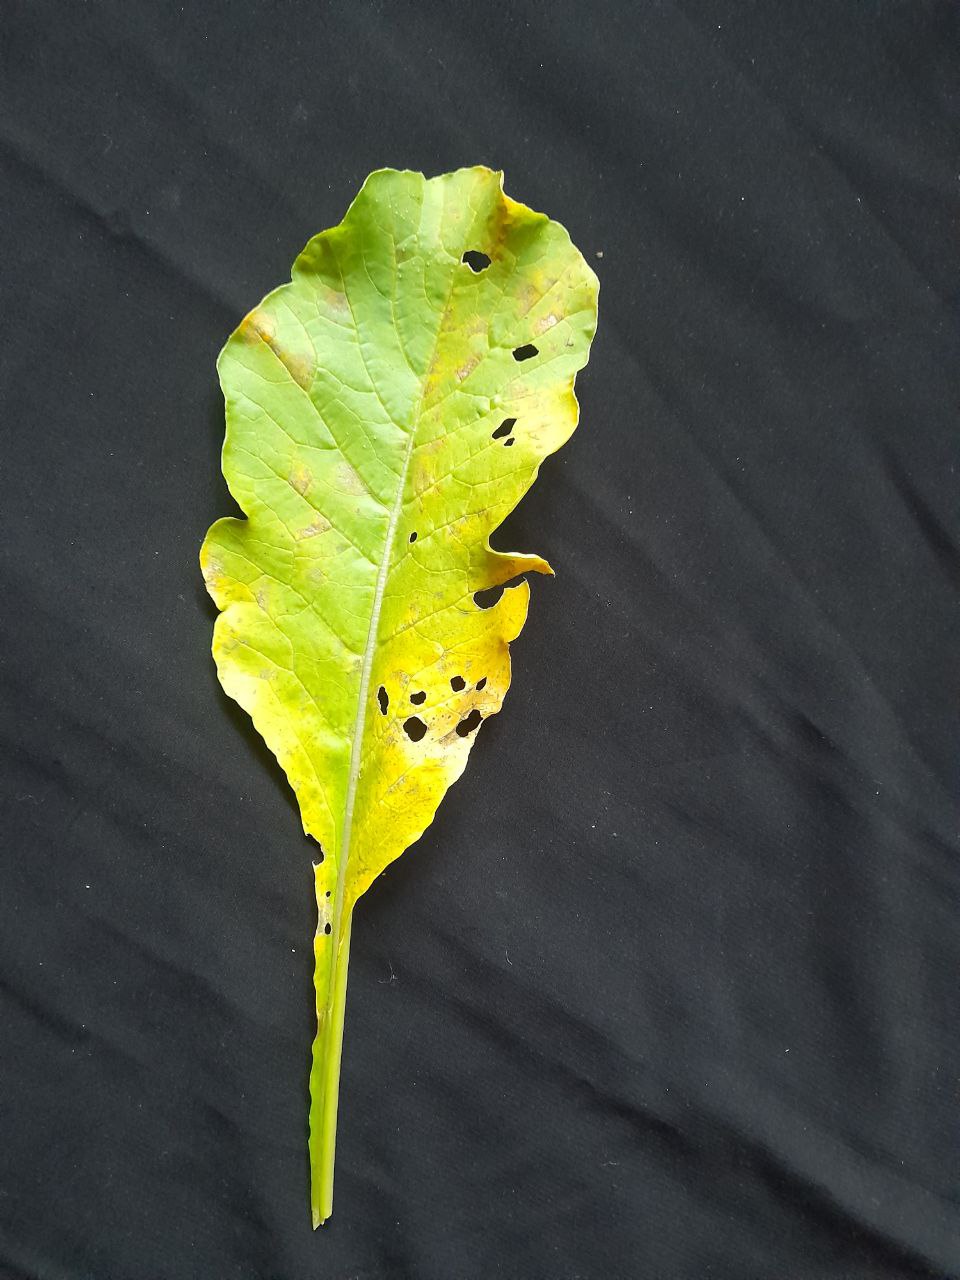
Label: flea beetle